Dilophosaurus

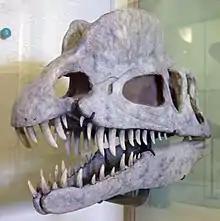
Reconstructed skull in semi-profile, American Museum of Natural History; note the subnarial gap, large upper teeth, and slender mandible

The paleontologist Robert E. Weems proposed in 2003 that "Eubrontes" tracks were not produced by a theropod, but by a sauropodomorph similar to "Plateosaurus", excluding "Dilophosaurus" as a possible trackmaker. Instead, Weems proposed "Kayentapus hopii", another ichnotaxon named by Welles in 1971, as the best match for "Dilophosaurus". The attribution to "Dilophosaurus" was primarily based on the wide angle between digit impressions three and four shown by these tracks, and the observation that the foot of the holotype specimen shows a similarly splayed-out fourth digit. Also in 2003, paleontologist Emma Rainforth argued that the splay in the holotype foot was merely the result of distortion, and that "Eubrontes" would indeed be a good match for "Dilophosaurus".